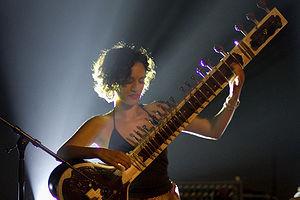
Anoushka Shankar est une auteure-compositrice-interprète et sitariste indienne, née le 9 juin 1981 à Londres. Elle est la fille de Ravi Shankar.
Le flamenco est un genre musical et une danse datant du XVIIIᵉ siècle qui se danse seul, créé par le peuple andalou, sur la base d'un folklore populaire issu des diverses cultures qui s'épanouiront au long des siècles en Andalousie.